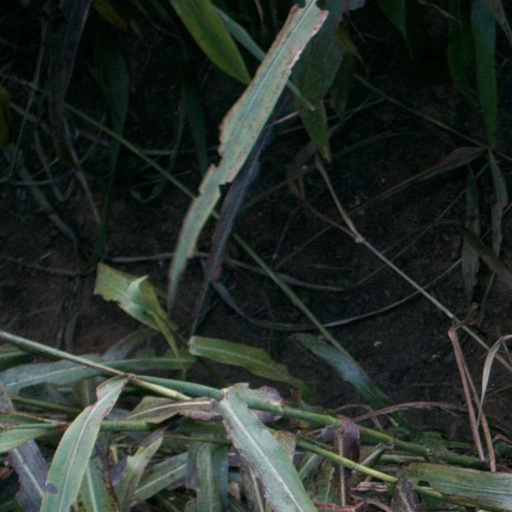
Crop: sorghum